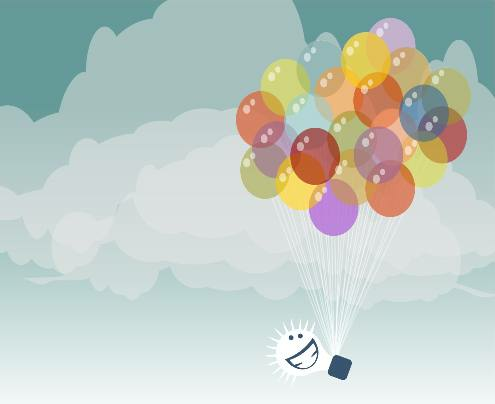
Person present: No